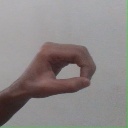
अक्षर: औ